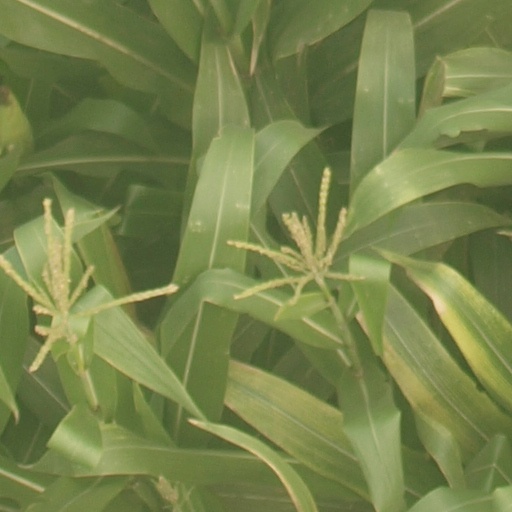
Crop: maize; corn